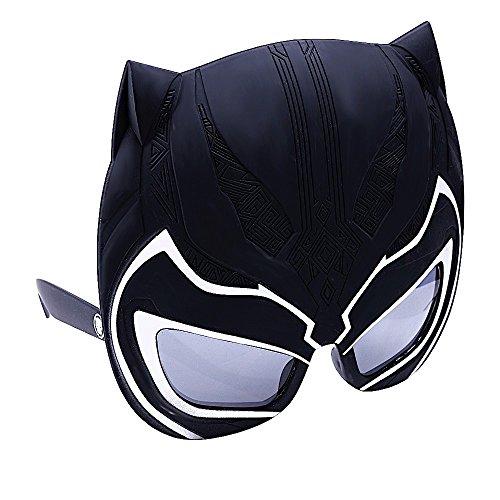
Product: Black Panther Sunglasses
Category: Clothing, Shoes & Jewelry | Costumes & Accessories | Kids & Baby | Boys | Accessories
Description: All Sun-Staches Sunglasses provide 100% UV400 protection and impact resistant lenses because we care.
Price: $7.97